Sharon Caples McDougle

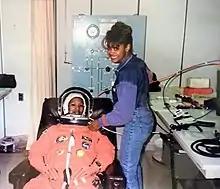
Sharon McDougle and Mae Jemison in KSC Suit Room

McDougle worked with NASA's Launch and Entry Suits. She maintained and repaired spacesuits and dressed astronauts for training events and space missions. She was the first Black person and second woman to work as a spacesuit technician. She was promoted in 1994 to CEE Crew Chief and again in 2004 to Manager of the CEE Department. McDougle retired in 2012 following the end of the Space Shuttle program in 2011.